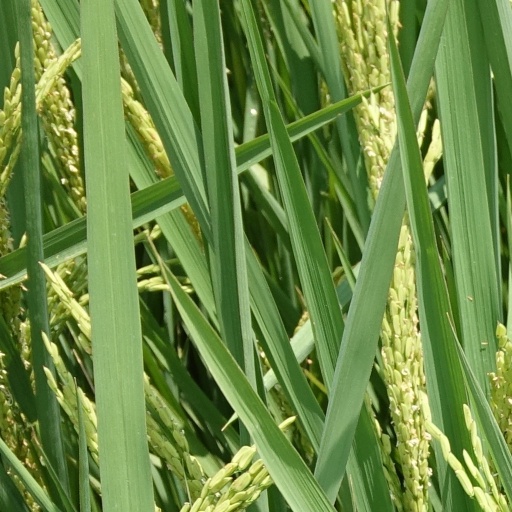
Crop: rice